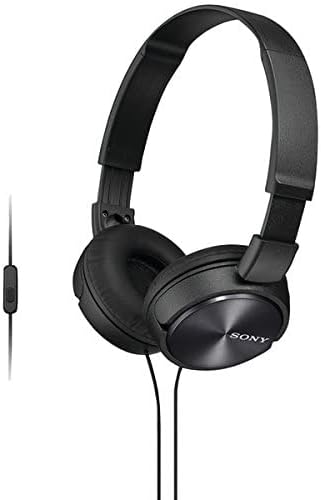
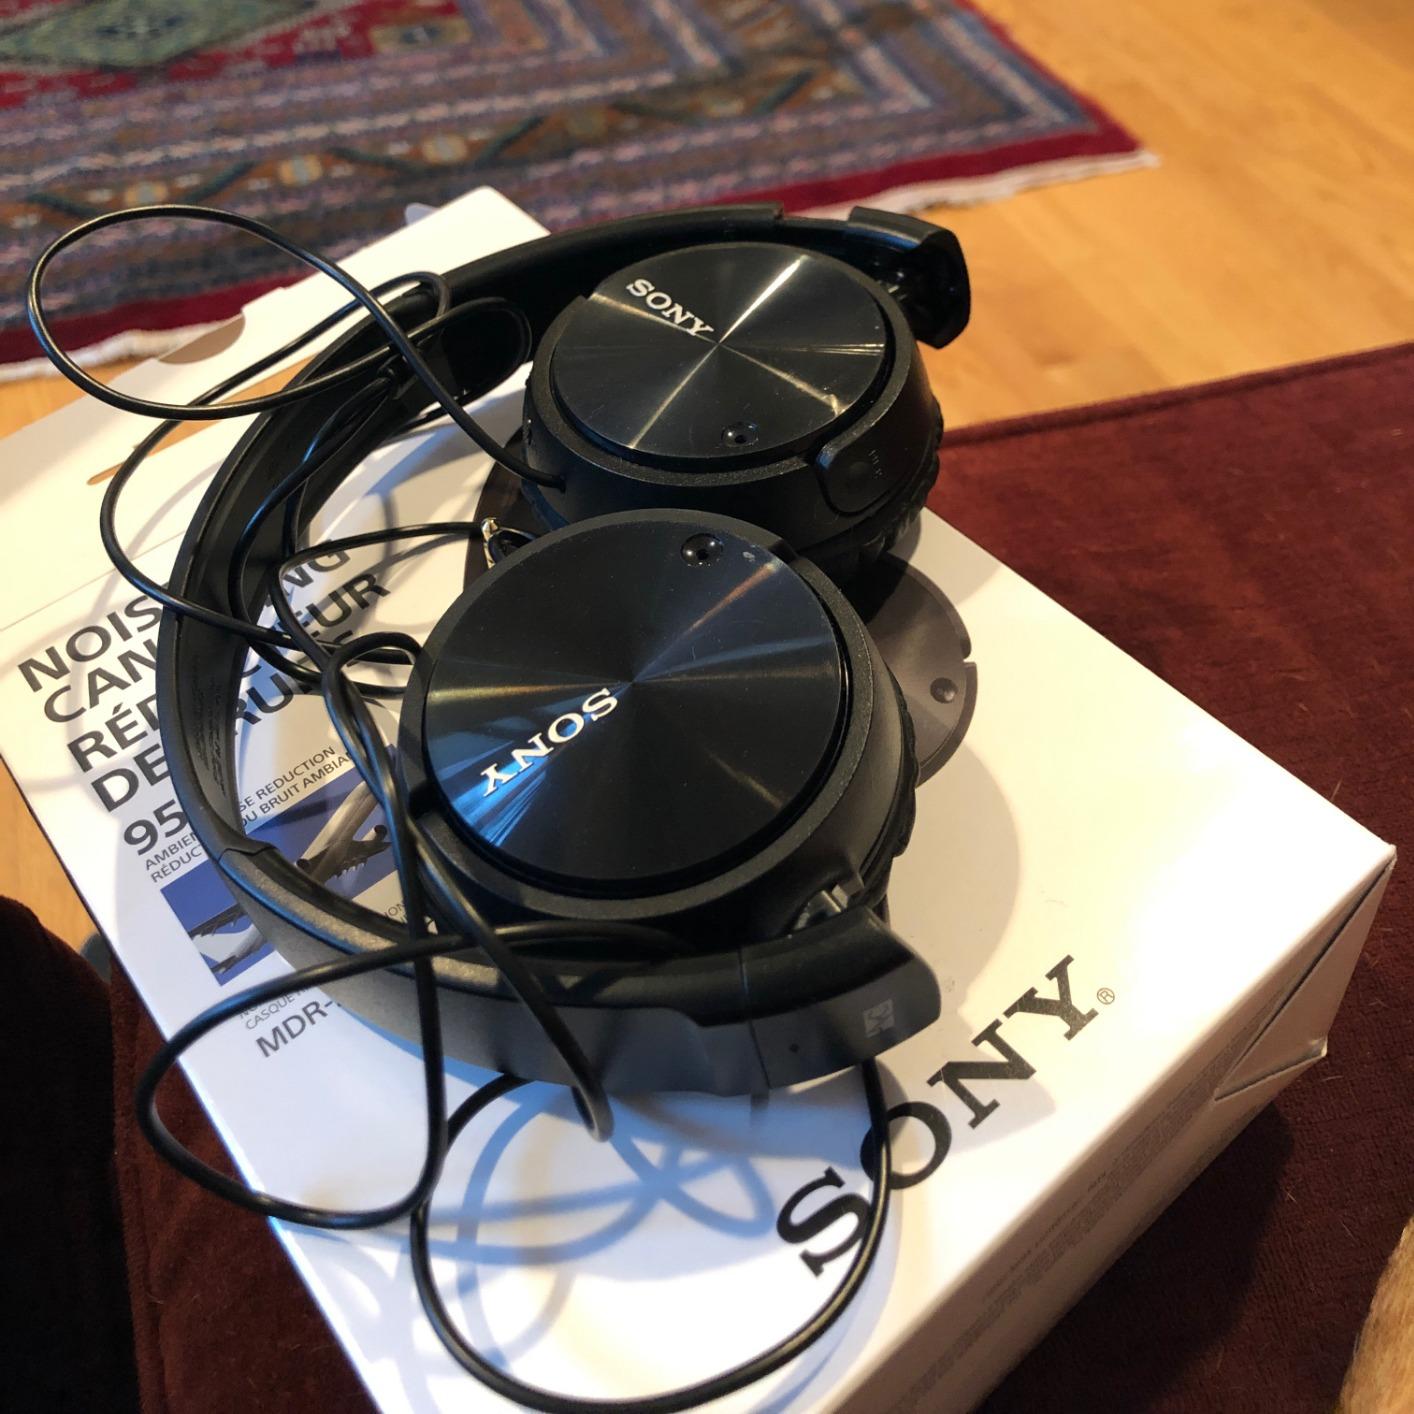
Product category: headphones
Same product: yes